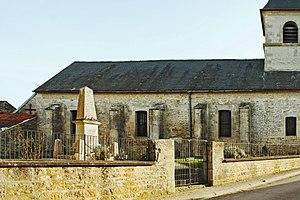
Monument aux morts de Planay
Planay est une commune française située dans le département de la Côte-d'Or en région Bourgogne-Franche-Comté.